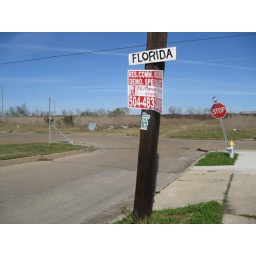
Hand-painted street sign in Lower Ninth Ward of New Orleans